Sky News Today

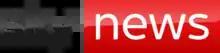

Sky News Today is a live news programme on Sky News which usually runs between 10:00 am and 5:00 pm on weekdays. The programme was presented by two anchors, however following on from the social distancing measures due to COVID-19, and the departure of Colin Brazier from Sky News, the programme is now solo anchored. Jayne Secker is the main presenter of the programme from Monday to Thursday with Samantha Washington usually presenting the Friday edition.